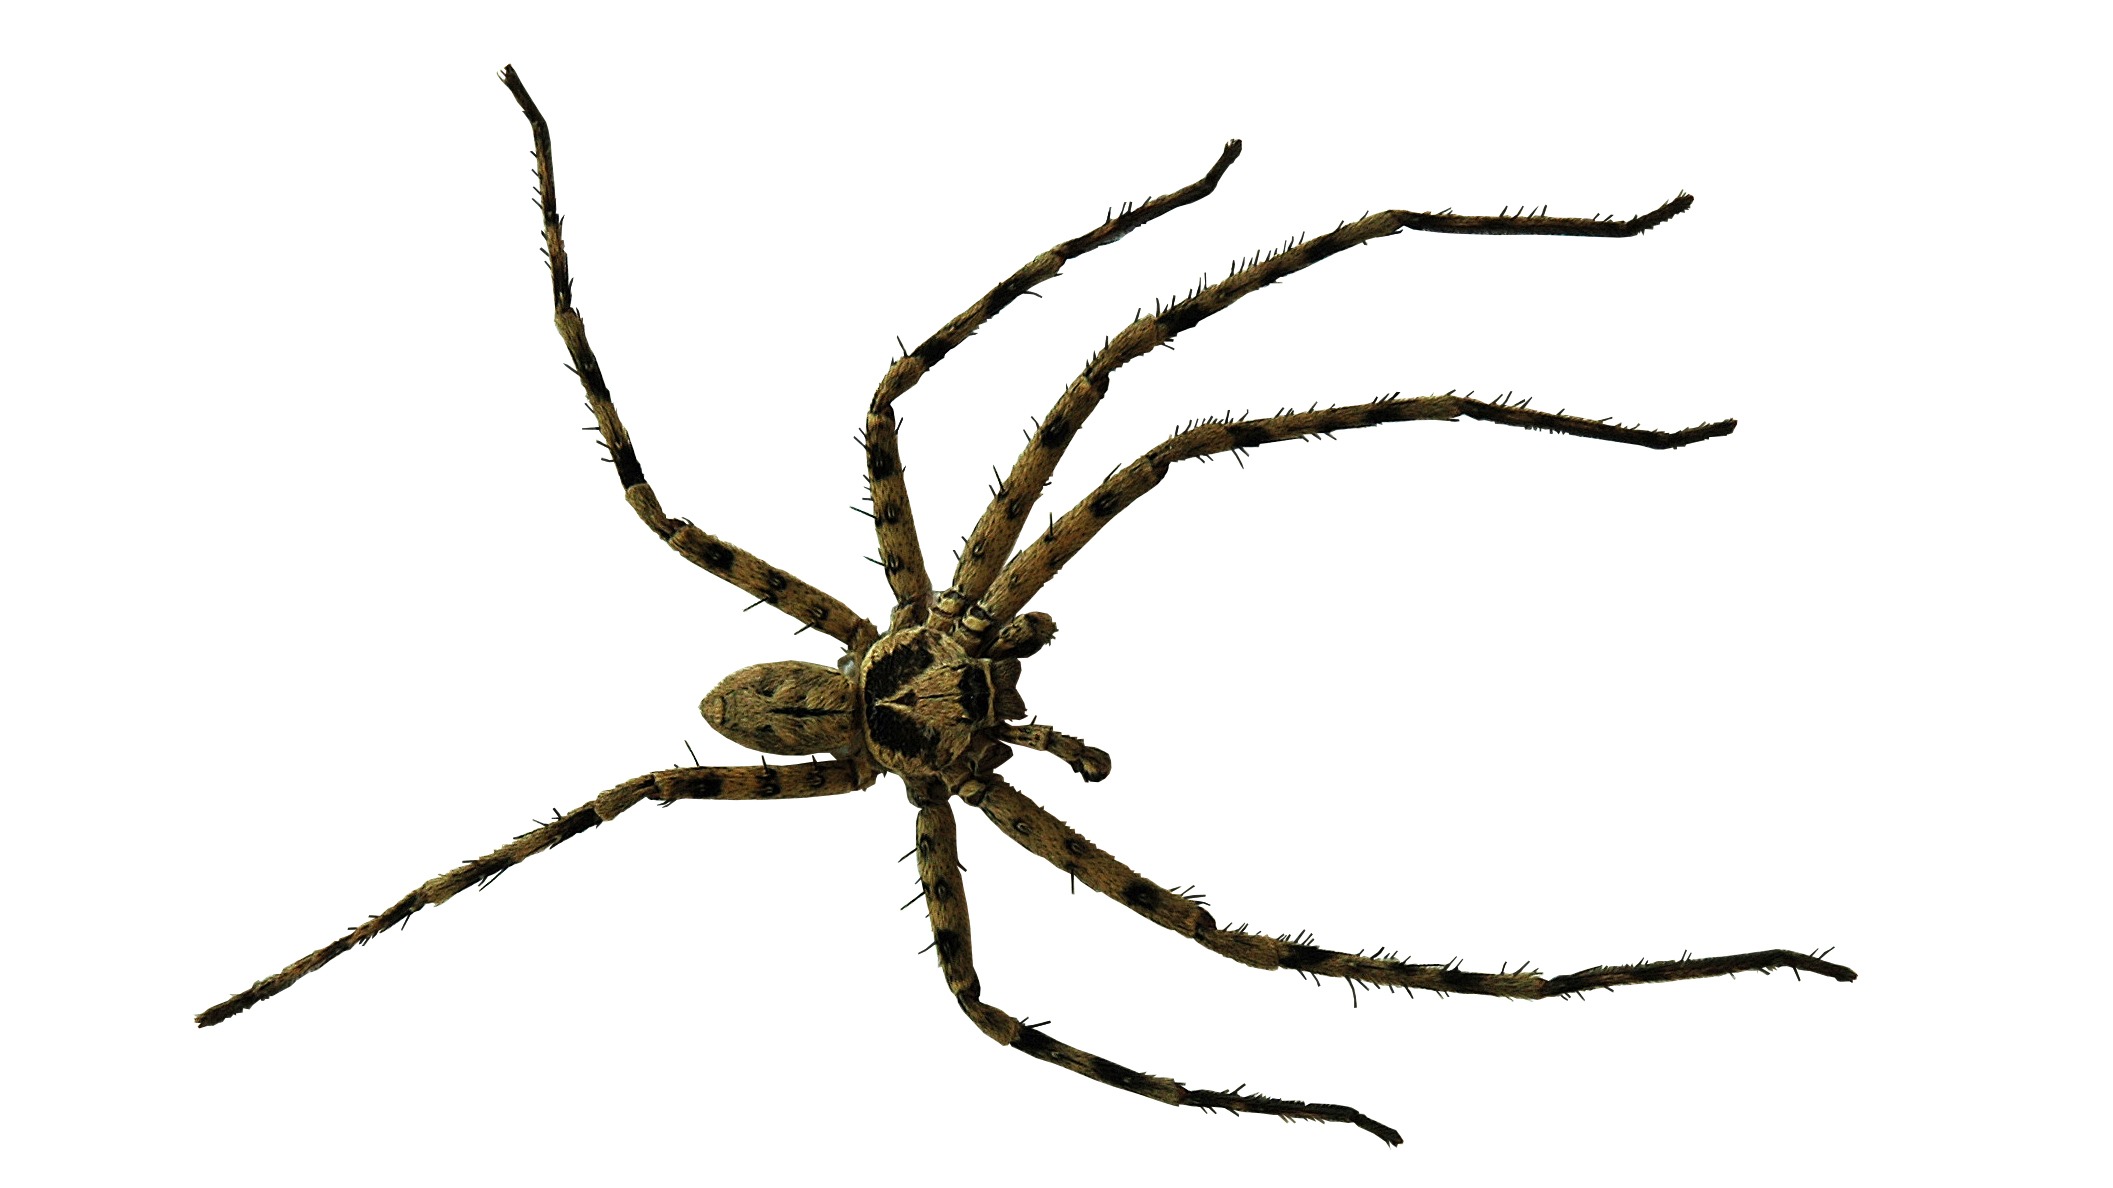
branch, isolated, insect, close, fauna, invertebrate, twig, spider, arachnid, arthropod